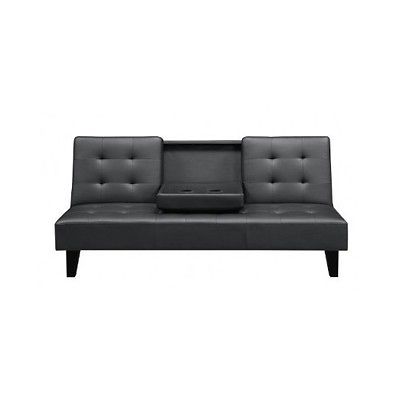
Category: sofa